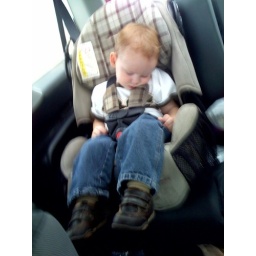
Ganon in car seat (iPhoneSlide)